Border Region

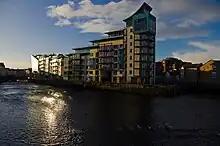
Sligo, County Sligo

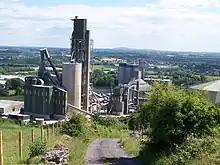
A cement factory in Ballyconnell, County Cavan.

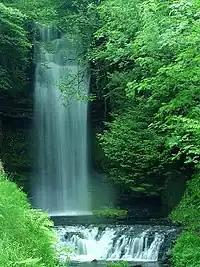
Glencar Waterfall, County Leitrim

According to Eurostat figures for 2016, the region had GDP of €11.399 bn and a GDP per capita of €21,885, the lowest per capita GDP in the country. This 2016 data included County Louth, the CSO has yet to publish 2018 data for the new boundary. The Post-2008 Irish economic downturn had a devastating impact on the Border Region. In 2007, regional GDP per capita was €30,697, by 2014 it had fallen to €19,957. While economic activity is growing steadily, it still remains well below peak levels.